Raimundo Soto

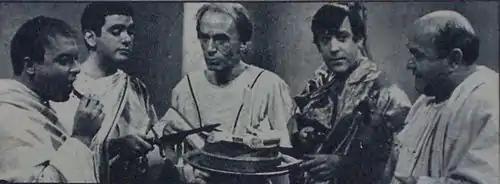
Part of "Telecataplúm" cast, from left to right: Enrique Almada, Eduardo D'Angelo, Raimundo Soto, Ricardo Espalter and Emilio Vidal.

Edmundo Rey Kelly (known as Raimundo Soto; 1914 in Montevideo, Uruguay – July 7, 1983 in Montevideo, Uruguay) was an Uruguayan actor during the country's Golden Age of film.